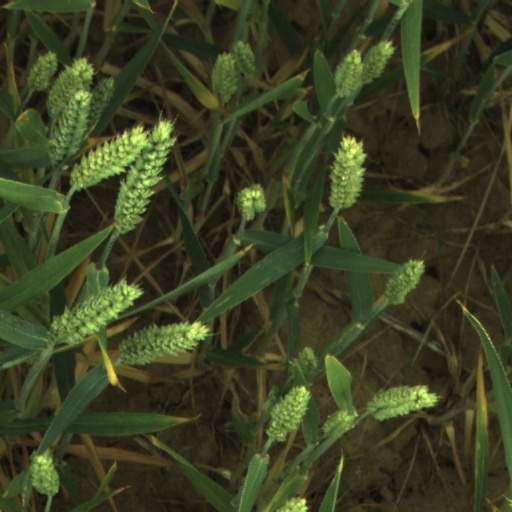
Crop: wheat